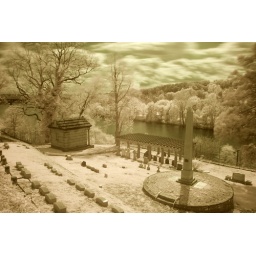
Picture yourself in a boat on a river with tangerine trees and marmalade skies........